Sicily

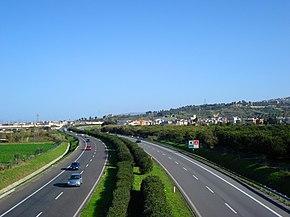
The A20 Messina-Palermo motorway near Torregrotta

The politics of Sicily takes place in a framework of a presidential representative democracy, whereby the President of Regional Government is the head of government, and of a pluriform multi-party system. Executive power is exercised by the Regional Government. Legislative power is vested in both the government and the Sicilian Regional Assembly. The capital of Sicily is Palermo.